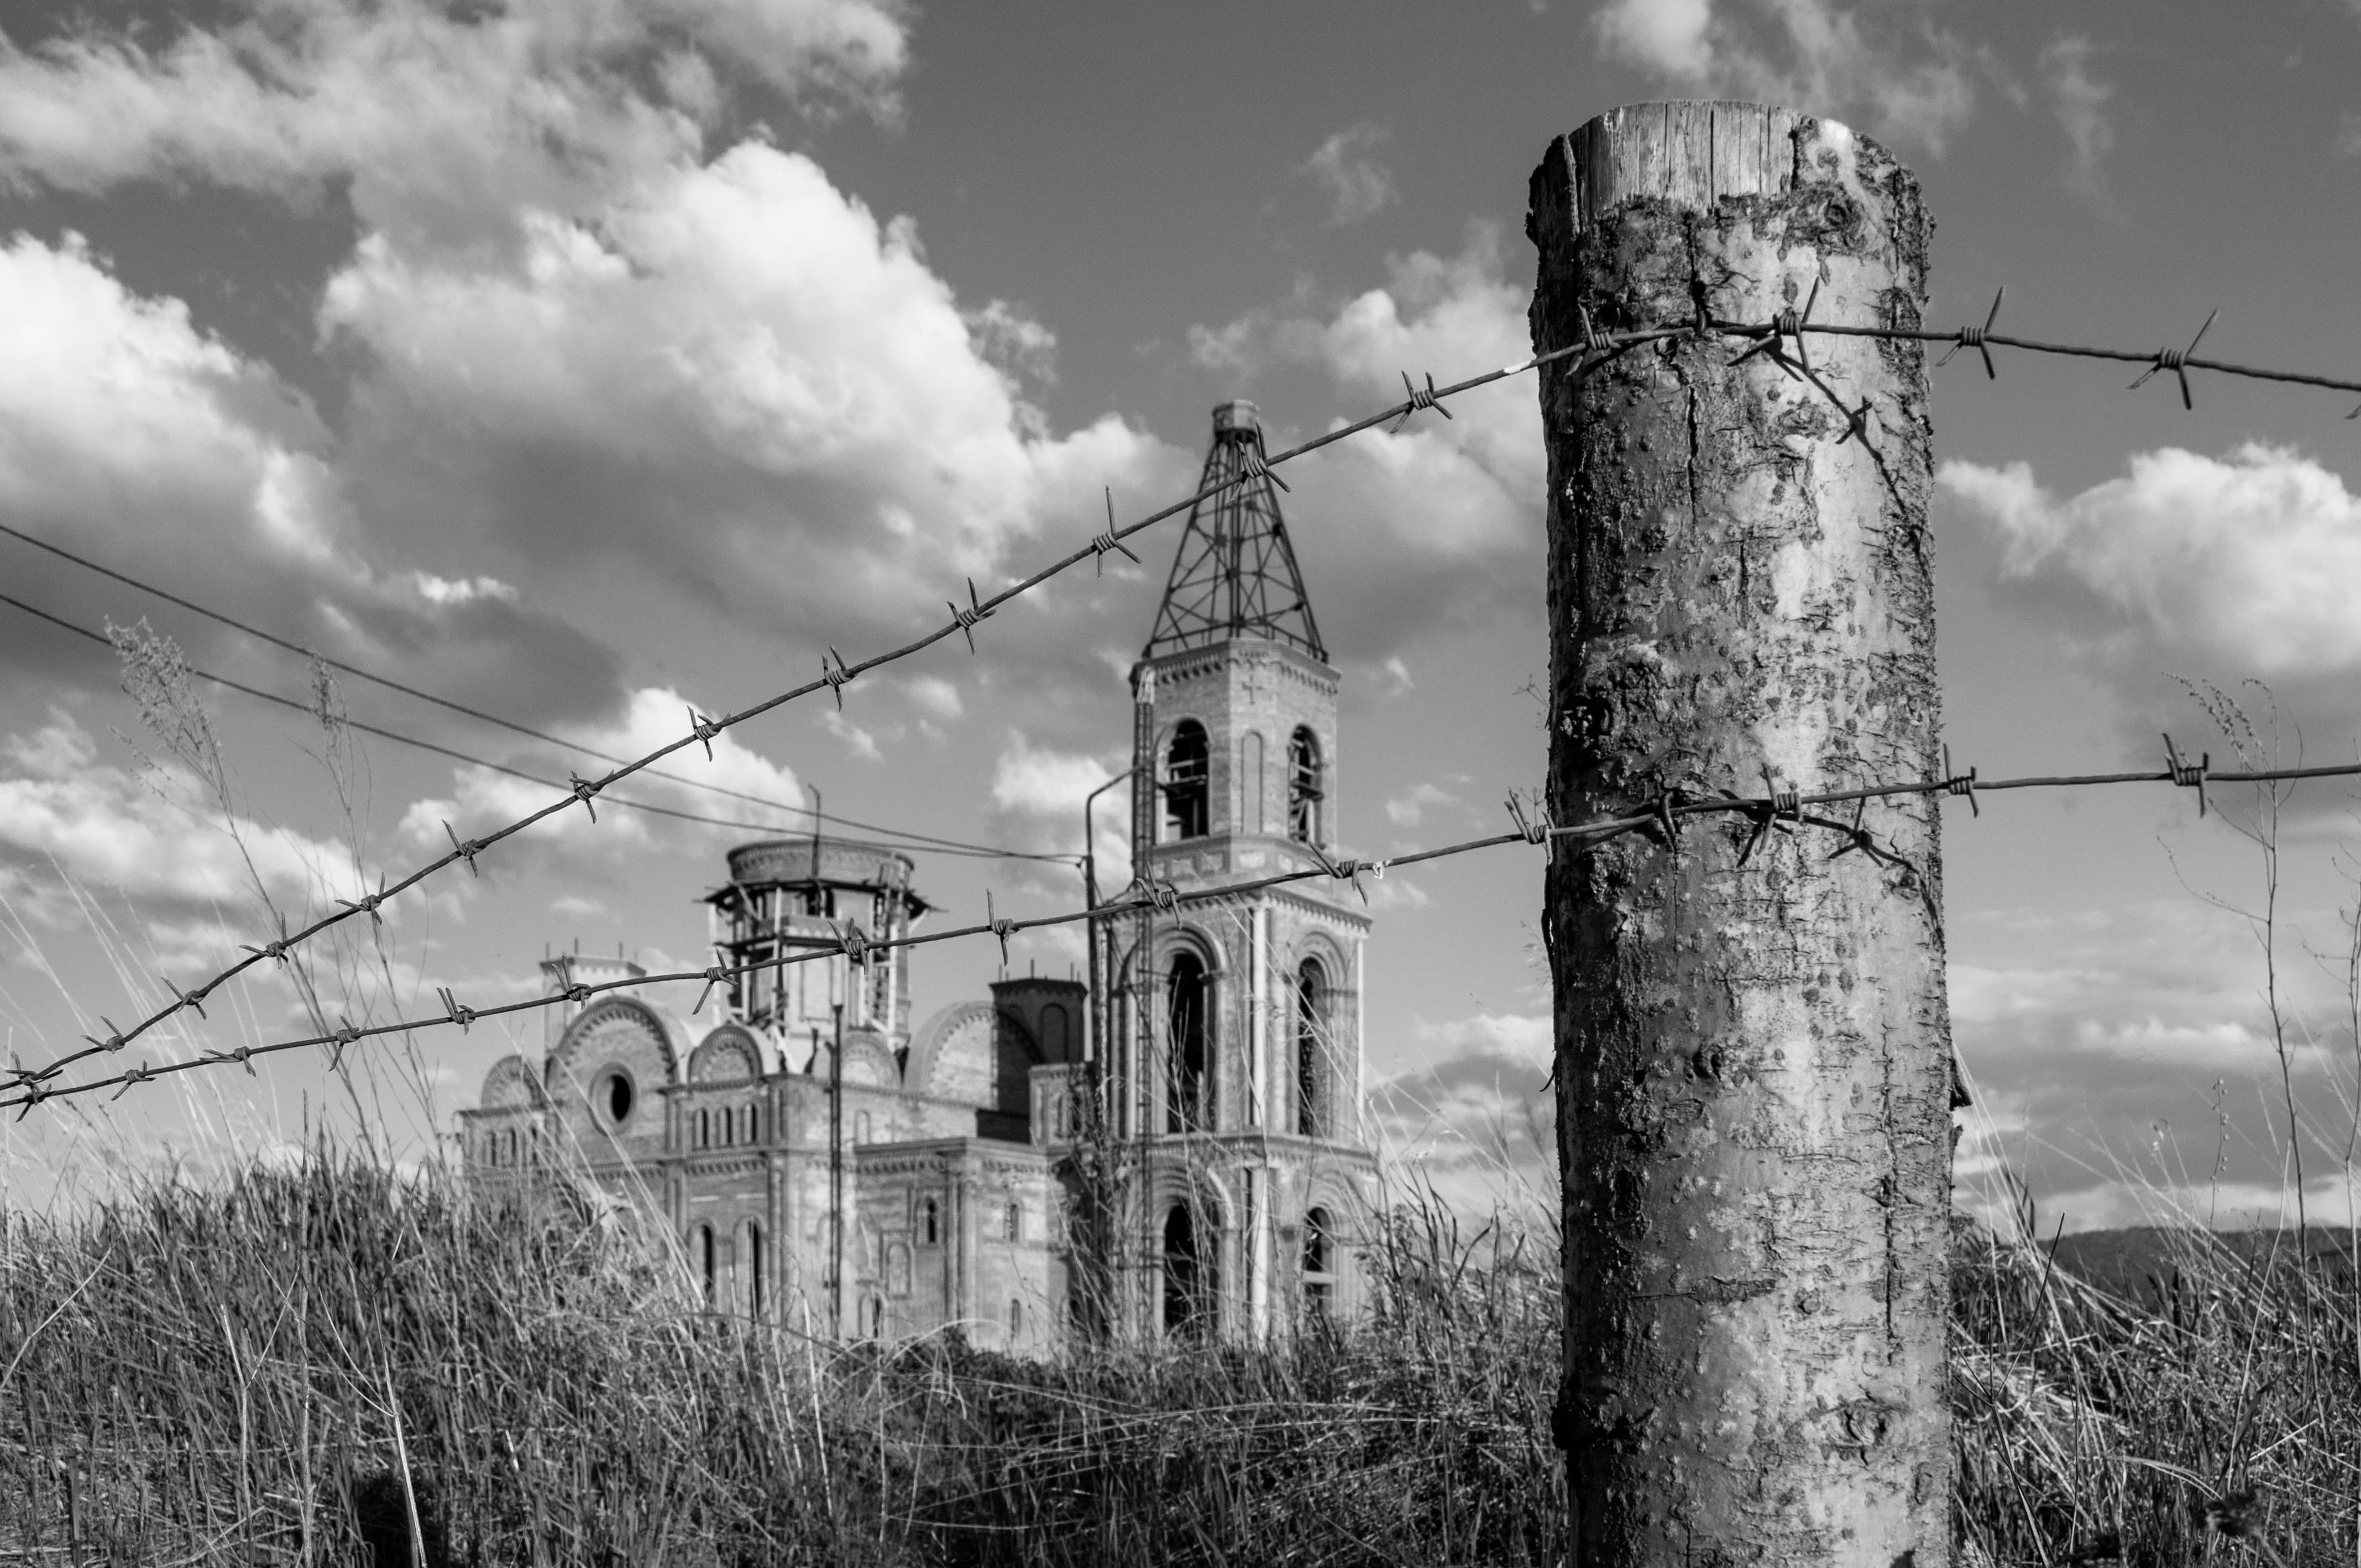
cloud, black and white, architecture, sky, white, wire, church, electricity, monochrome, clouds, temple, russia, siberia, barb, monochrome photography